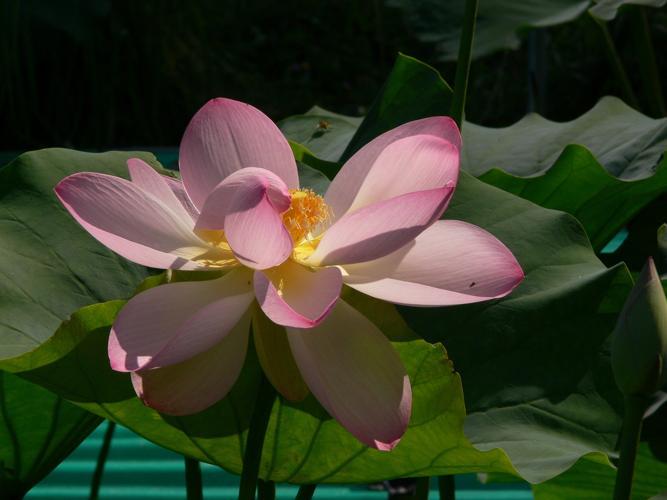
Label: lotus